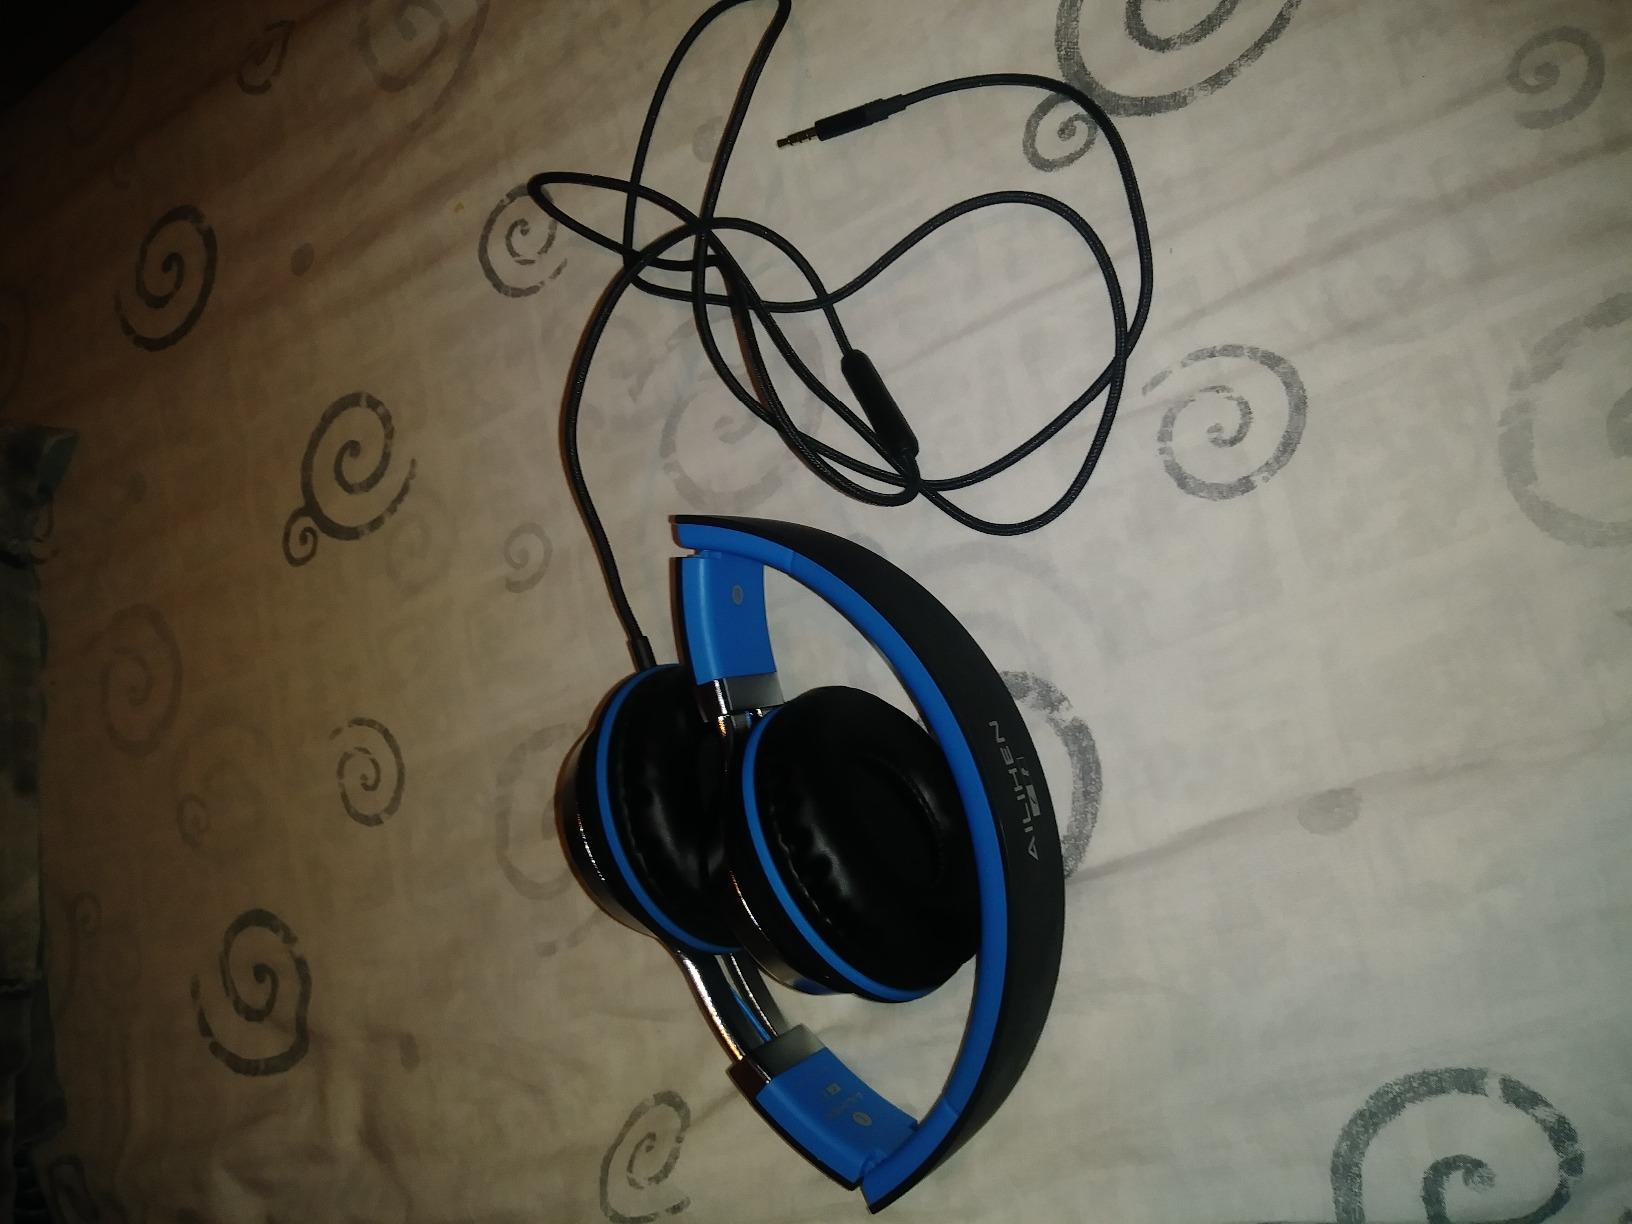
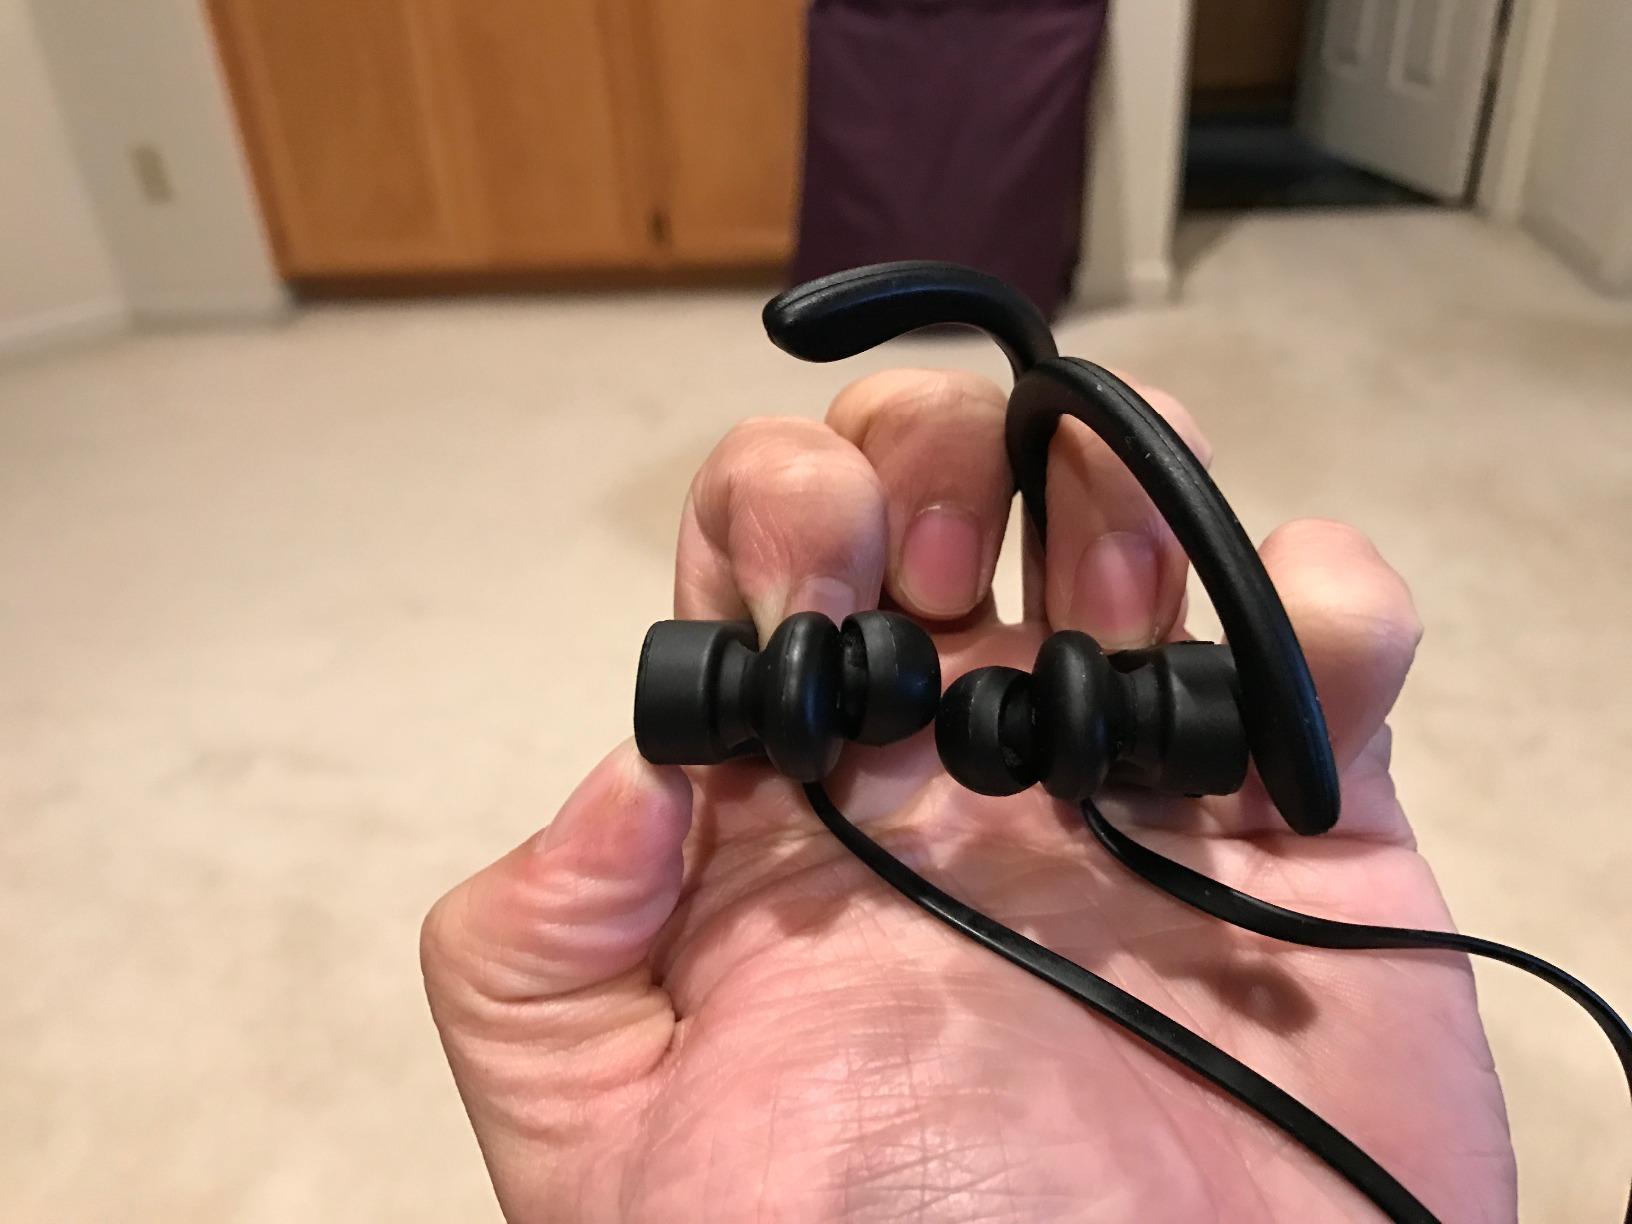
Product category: headphones
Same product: no